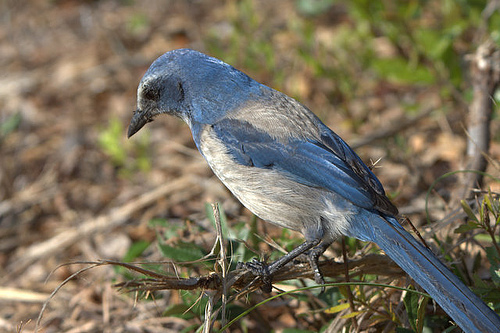
this bird has a brown belly with a grey head and beak.
a medium sized bird with a blue head and blue and black tailthe blue and white bird has a small ponted beak.
a bird with a pointed bill and a blue nape with white tipped feathers.
a medium size blue bird that has a gray breast and back.
this medium sized bird has a gray body with steel blue wings, head and tail.
the bird has a blue tail, gray belly/flank, and white nape.
this bird has wings that are blue and has a white belly
this bird has a blue coloring with white patches at the nape and breast and belly, with a medium length dark colored bill and dark brown feet and legs.
this bird has a blue crown, blue primaries, and a white belly.
Species: Florida Jay